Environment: real
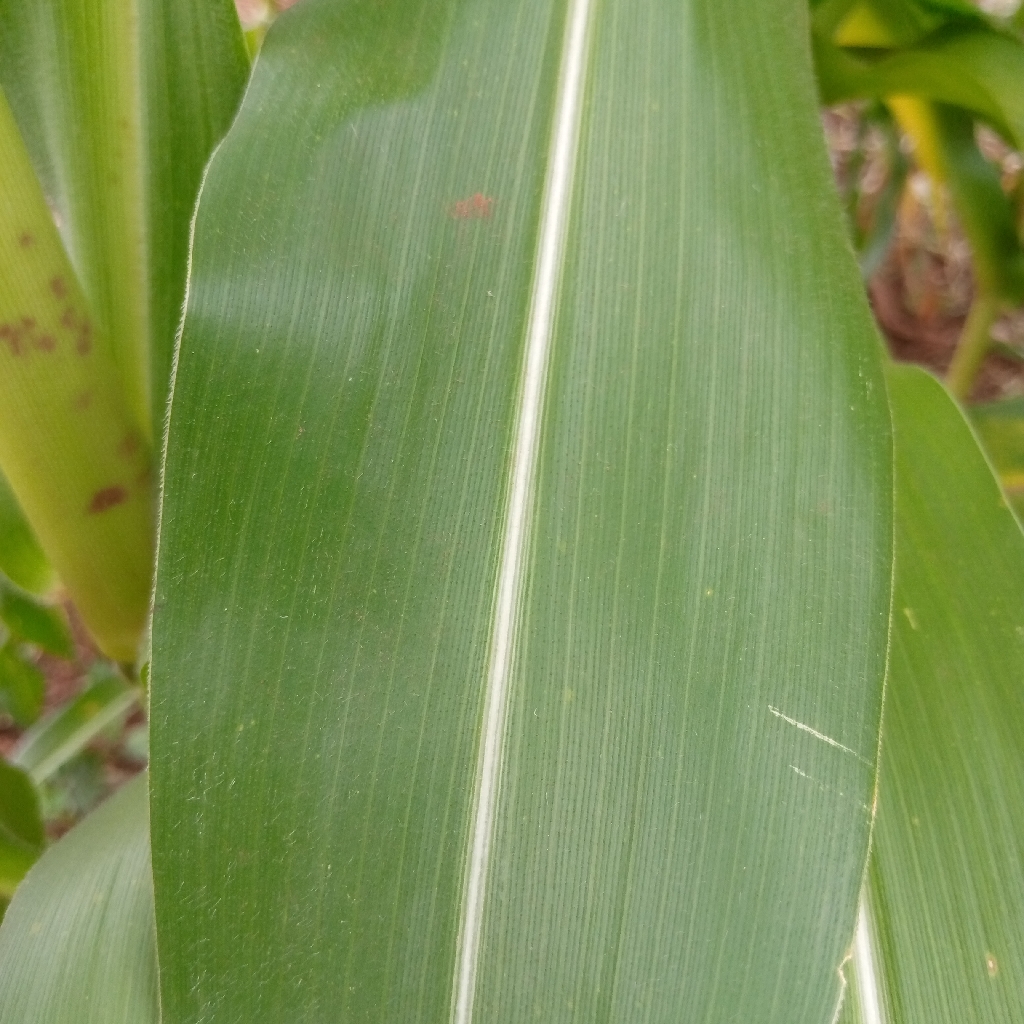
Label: healthy